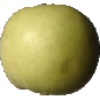
Label: Apple Golden 3